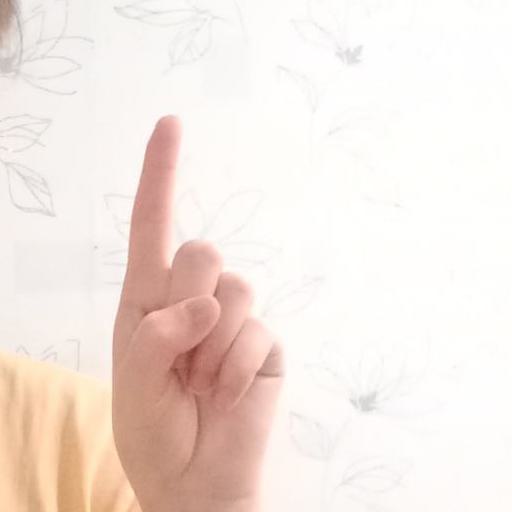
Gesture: one